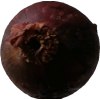
Label: red_onion